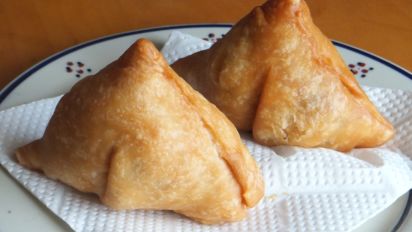
Dish: samosa